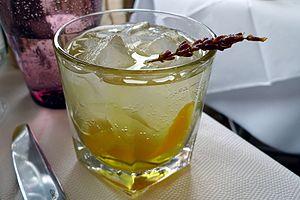
Bruno Loubet est l'un des principaux chefs de Londres où il a établi sa réputation dans les années 1990, qu'il inaugura en gagnant une étoile au Guide Michelin. Il ouvrit ensuite son premier restaurant le Bistrot de Bruno, puis un second en accumulant louanges et distinctions. Mais il quitta Londres en 2002 pour s'installer en Australie où il resta huit ans, le temps d'être élu par deux fois cuisinier de l'année. Sollicité par la direction du Zetter Hôtel, à Clerkenwell, Bruno revint à Londres en 2009. Il y ouvrit à nouveau un Bistrot Bruno Loubet, en 2010 puis, en juin 2013, le Grain Store, où sa carte met les légumes à l'honneur. Son retour a été salué par le National Restaurant Magazine qui a classé son Bistrot 3ᵉ meilleur restaurant du Royaume-Uni, en 2010, et le Grain Store, 9ᵉ, en 2013, tout en obtenant le prix du Sustainable Restaurant of the Year. Il vient de rentrer à nouveau au Guide Michelin 2014 avec deux étoiles.